Jeff Jordan (venture capitalist)

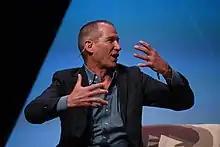
Jordan in 2018

Jeffrey D. Jordan (born ) is an American venture capitalist at the Silicon Valley firm Andreessen Horowitz and the former President and CEO of OpenTable.